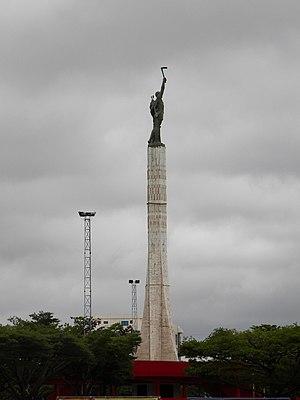
Place de l'Étoile rouge Wikidata has entry Q25384162 with data related to this item.
La place de l'Étoile rouge est un grand carrefour de la ville de Cotonou. L’époque du marxisme au Bénin est marquée par plusieurs monuments dont elle est le plus grand.